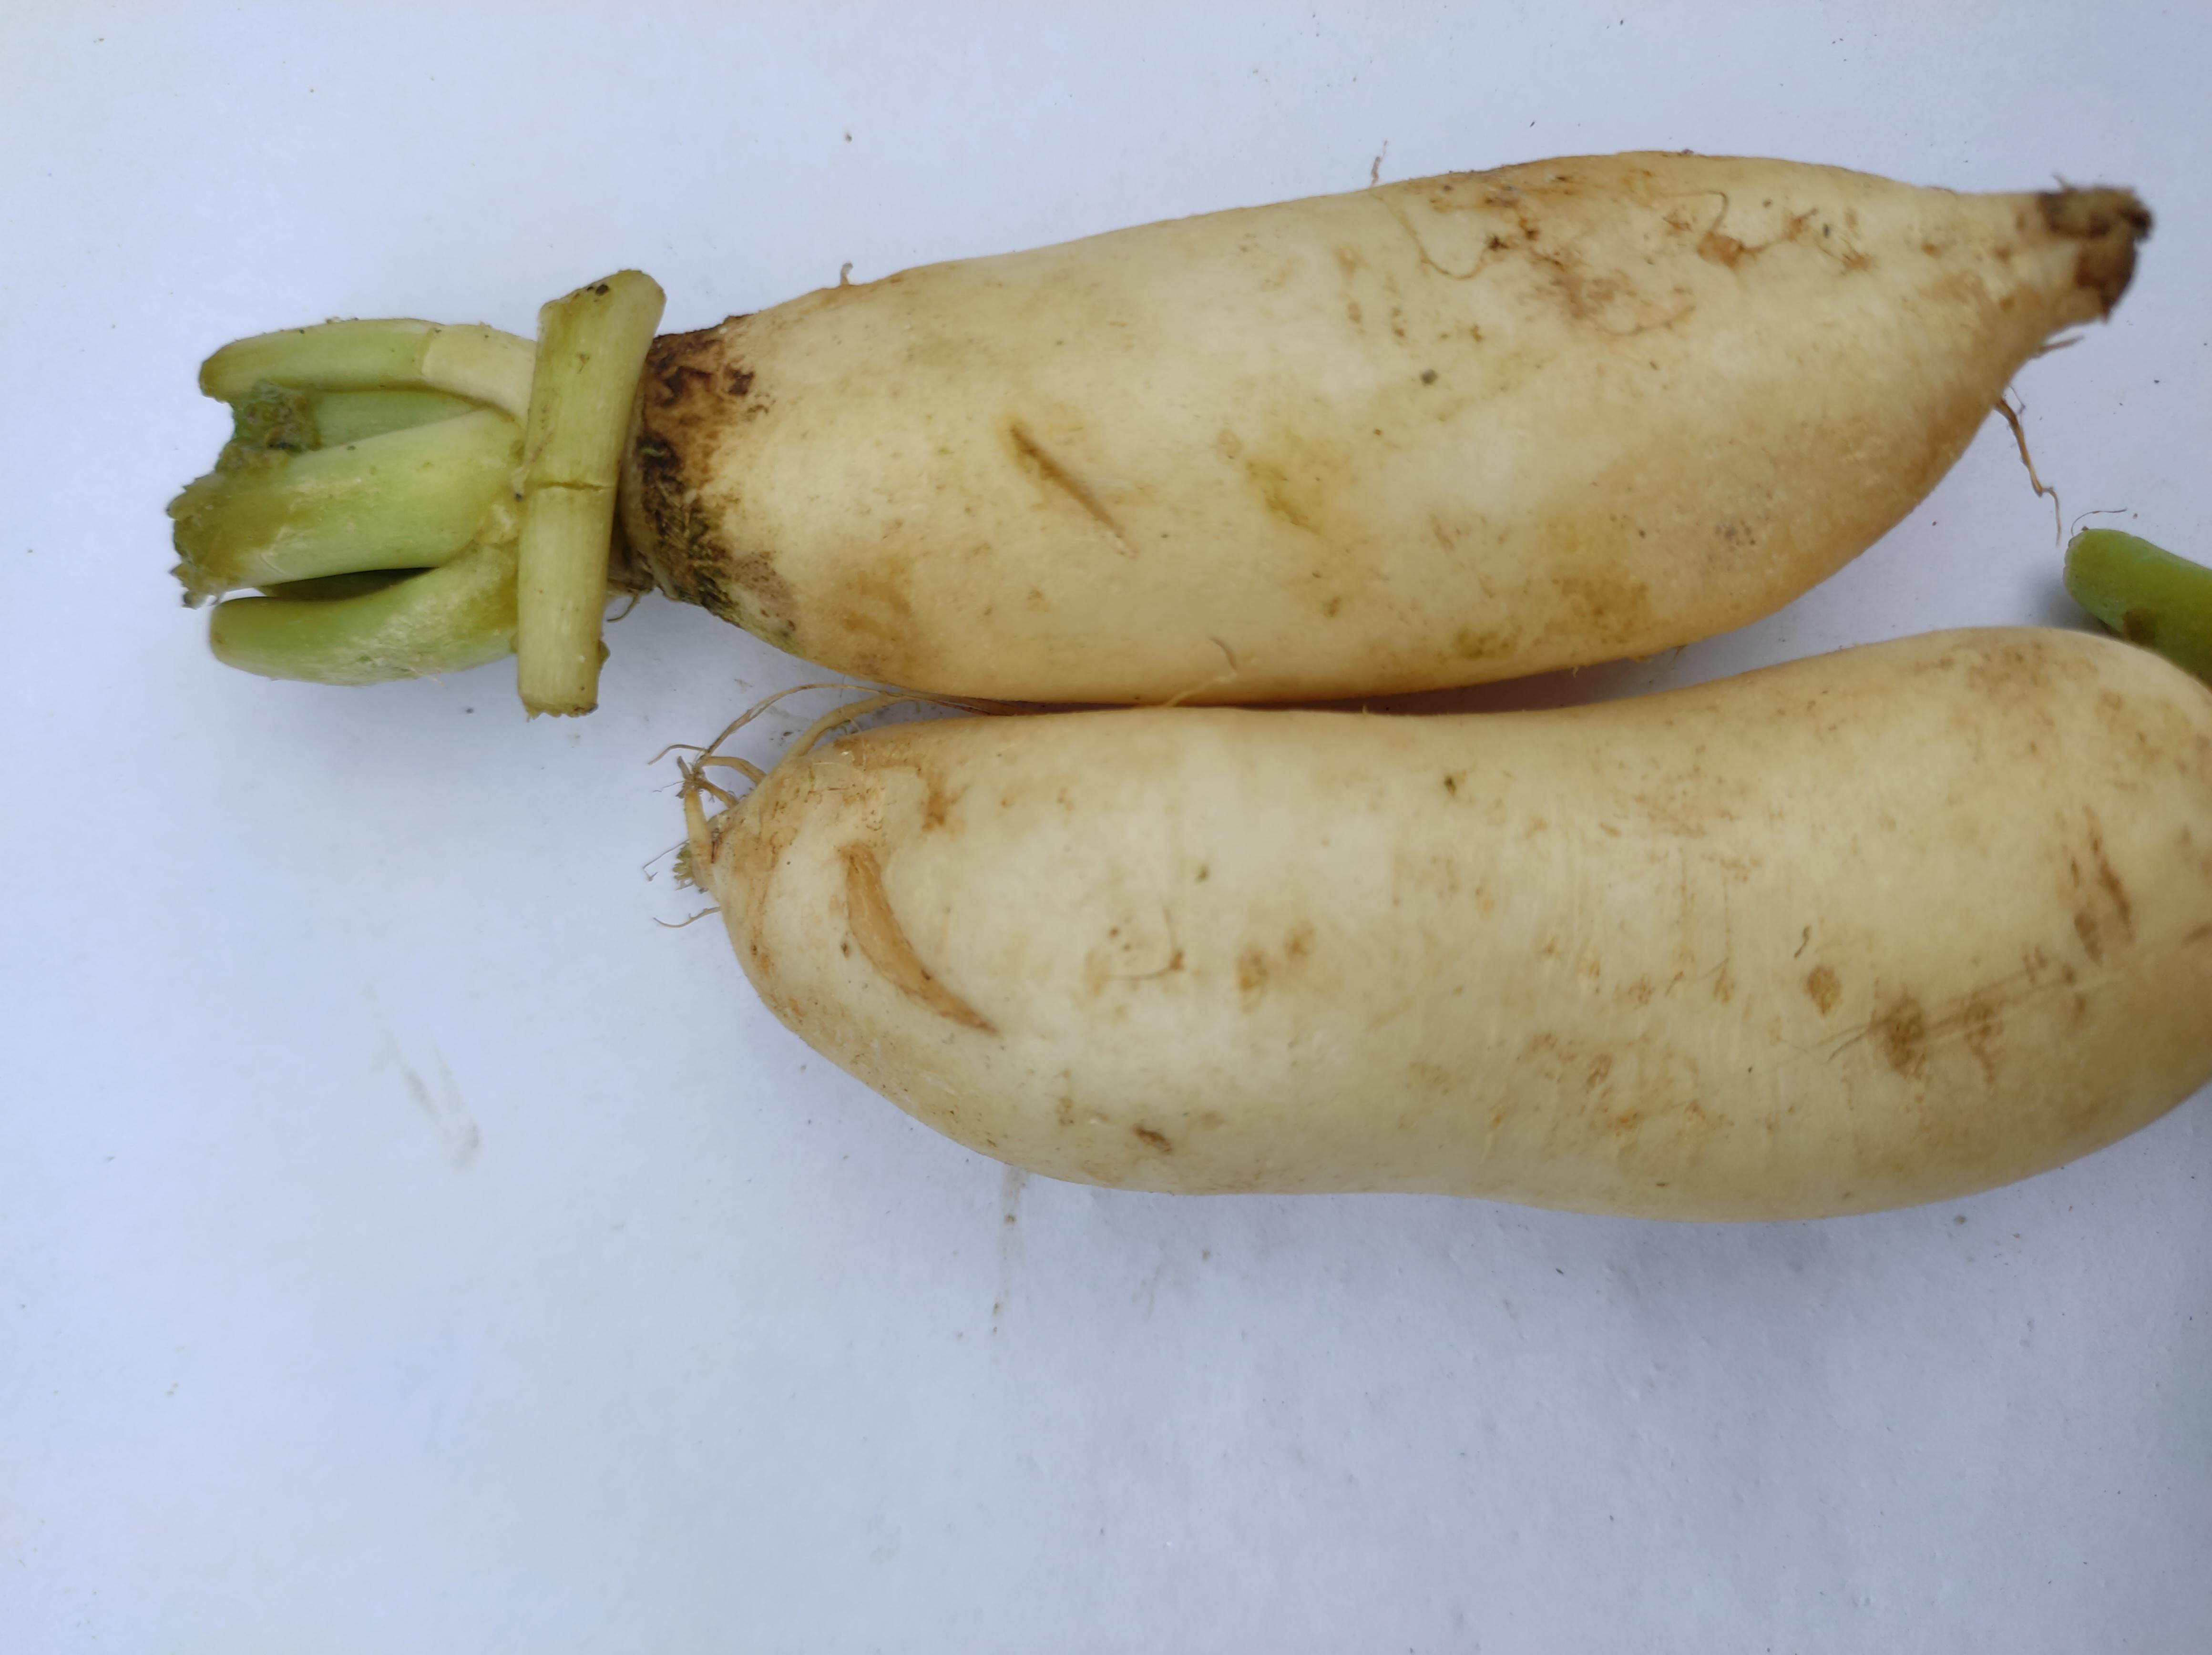
Label: Radish